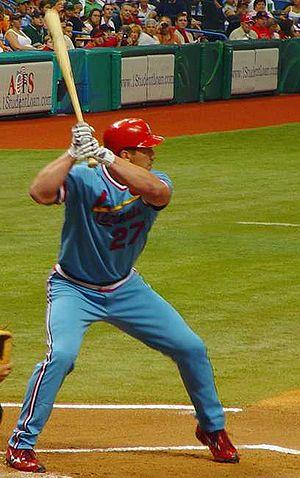
Scott Bruce Rolen, né le 4 avril 1975 à Evansville aux États-Unis, est un joueur de baseball évoluant en Ligues majeures depuis 1996. Il joue depuis 2009 pour les Reds de Cincinnati.